Dallas Goedert

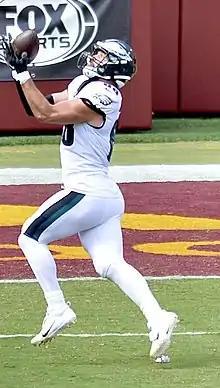

Goedert was assaulted in a South Dakota bar on June 22, 2020, and briefly received treatment at a hospital.